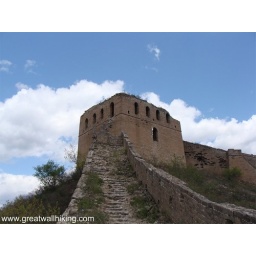
Ancient watch tower in the sky